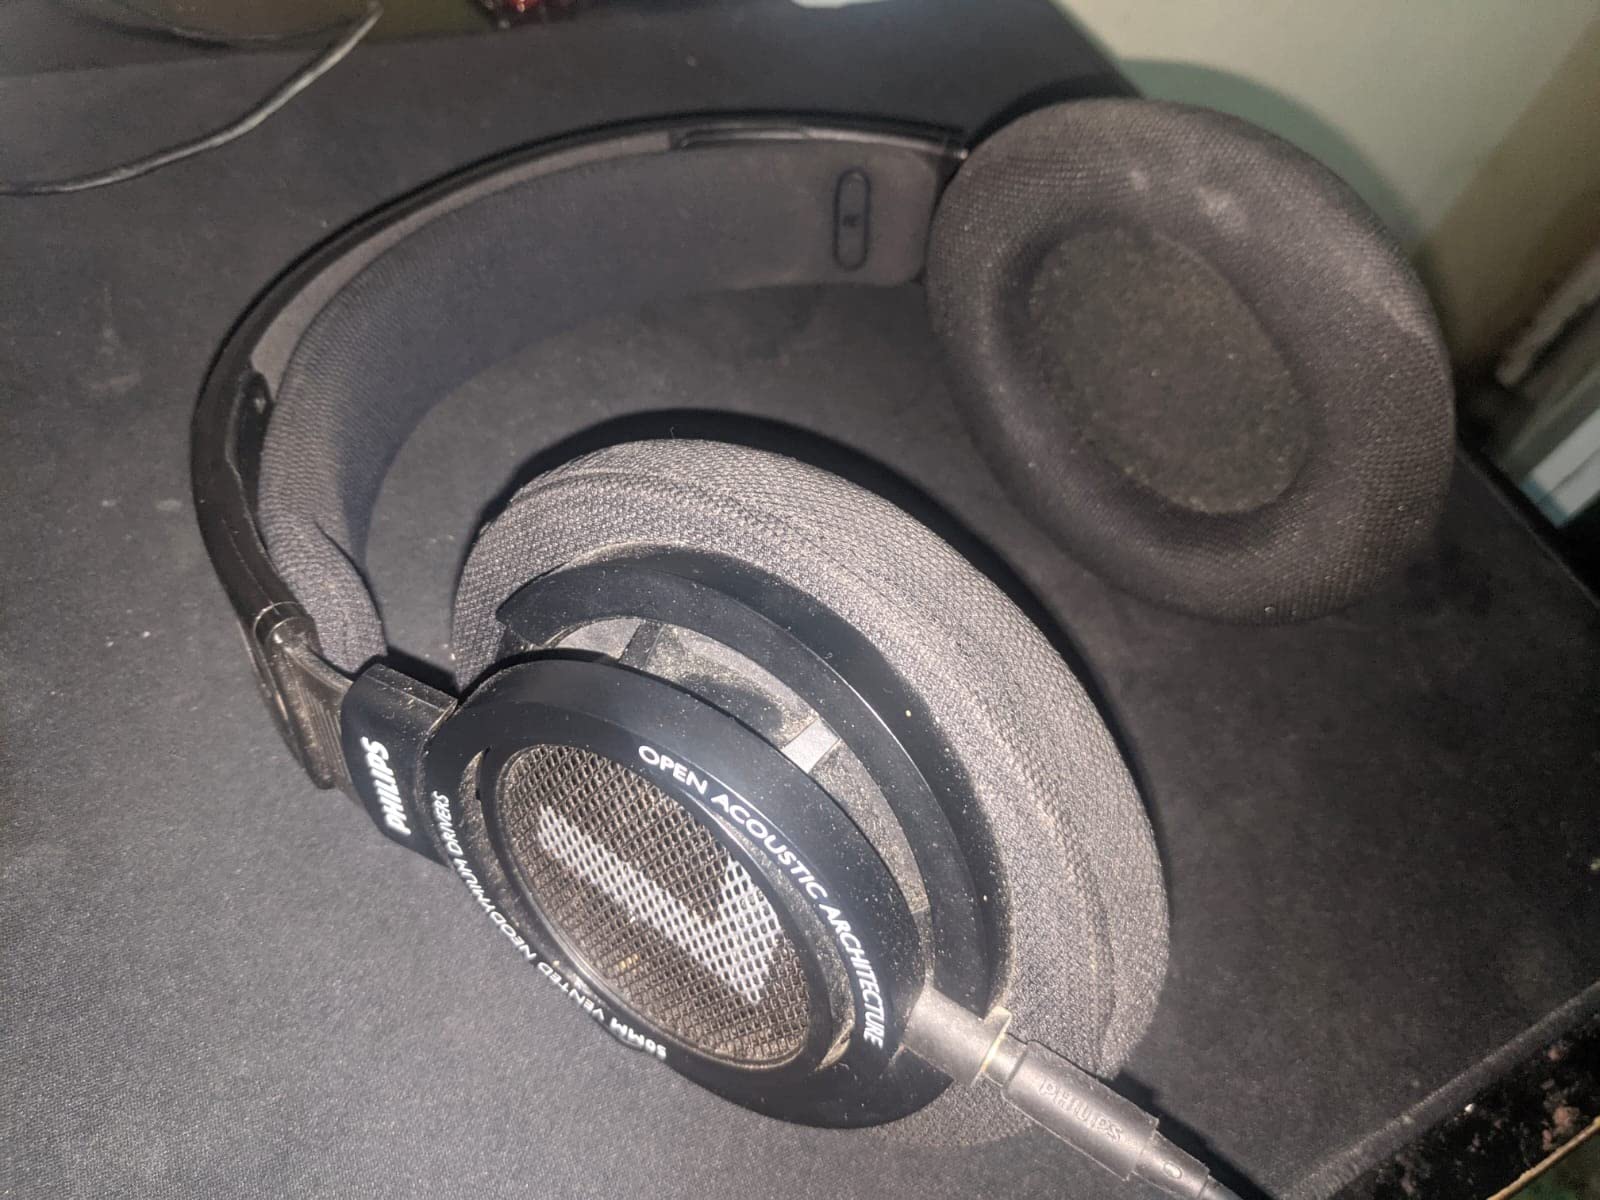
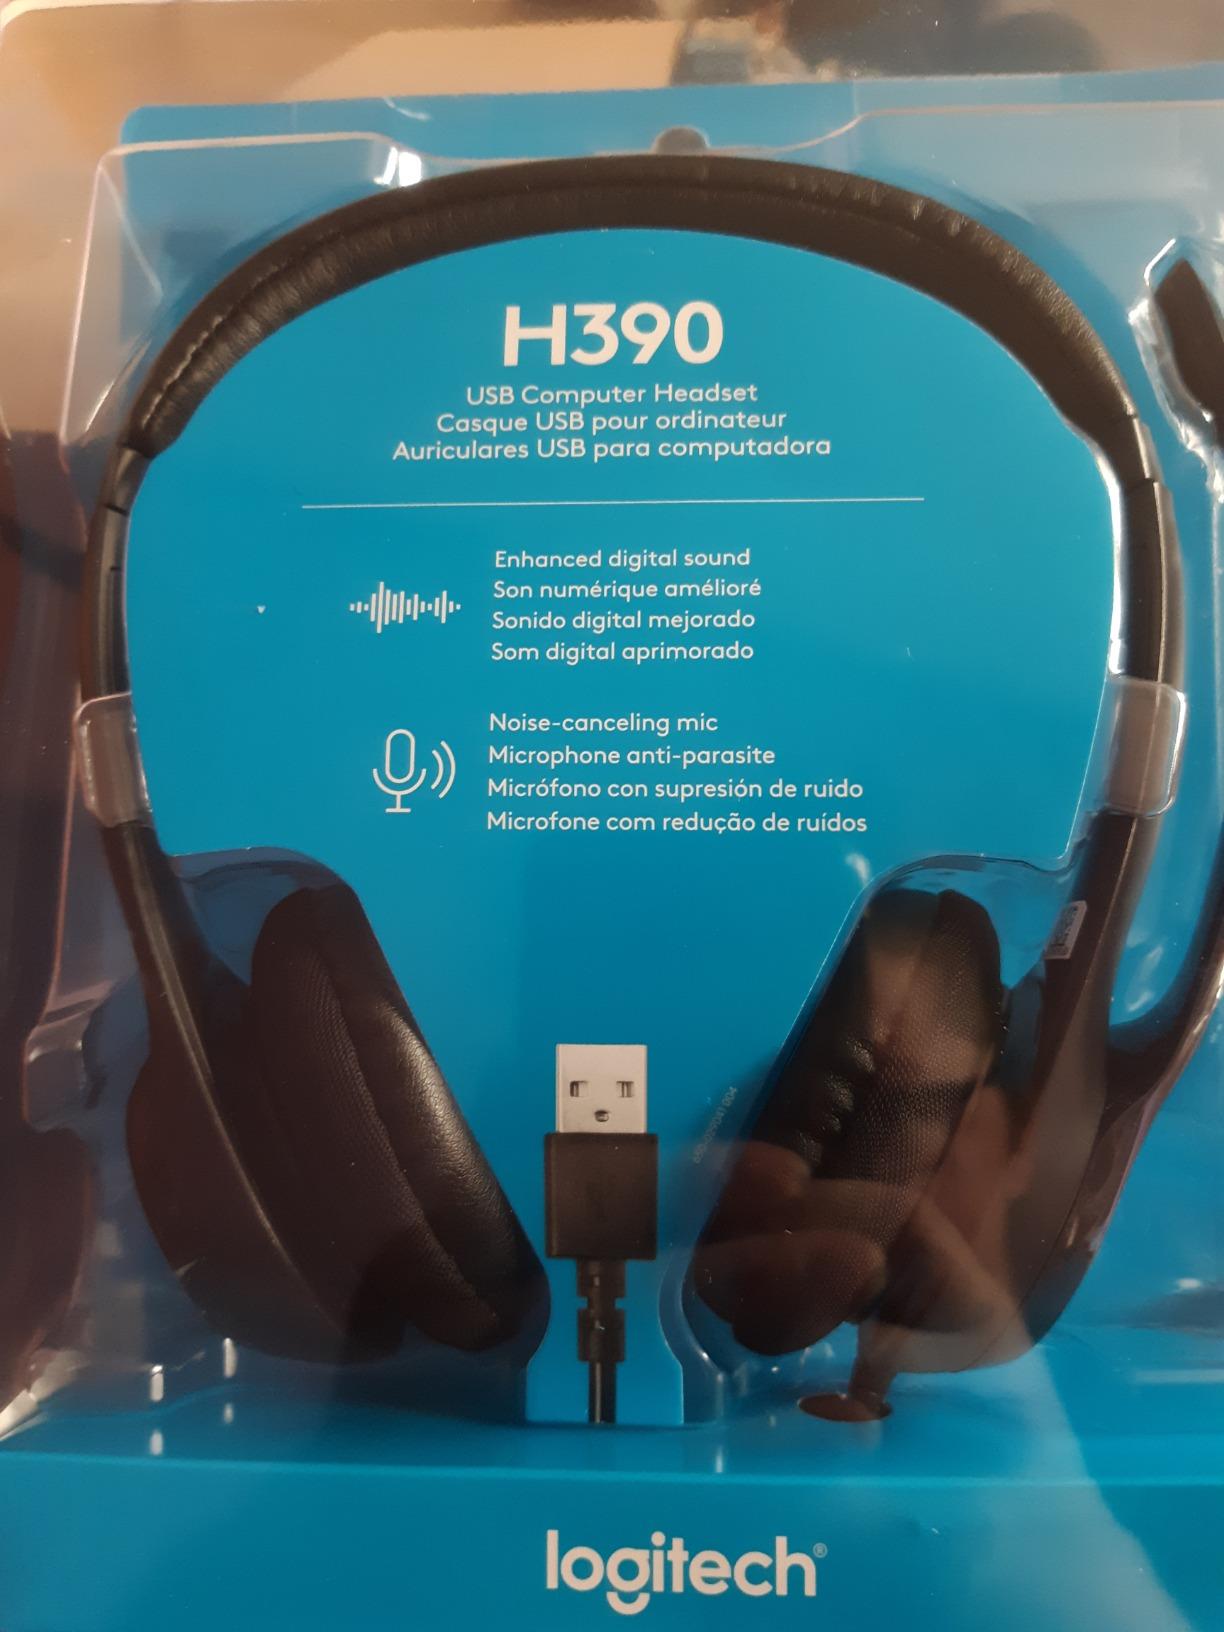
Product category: headphones
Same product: no